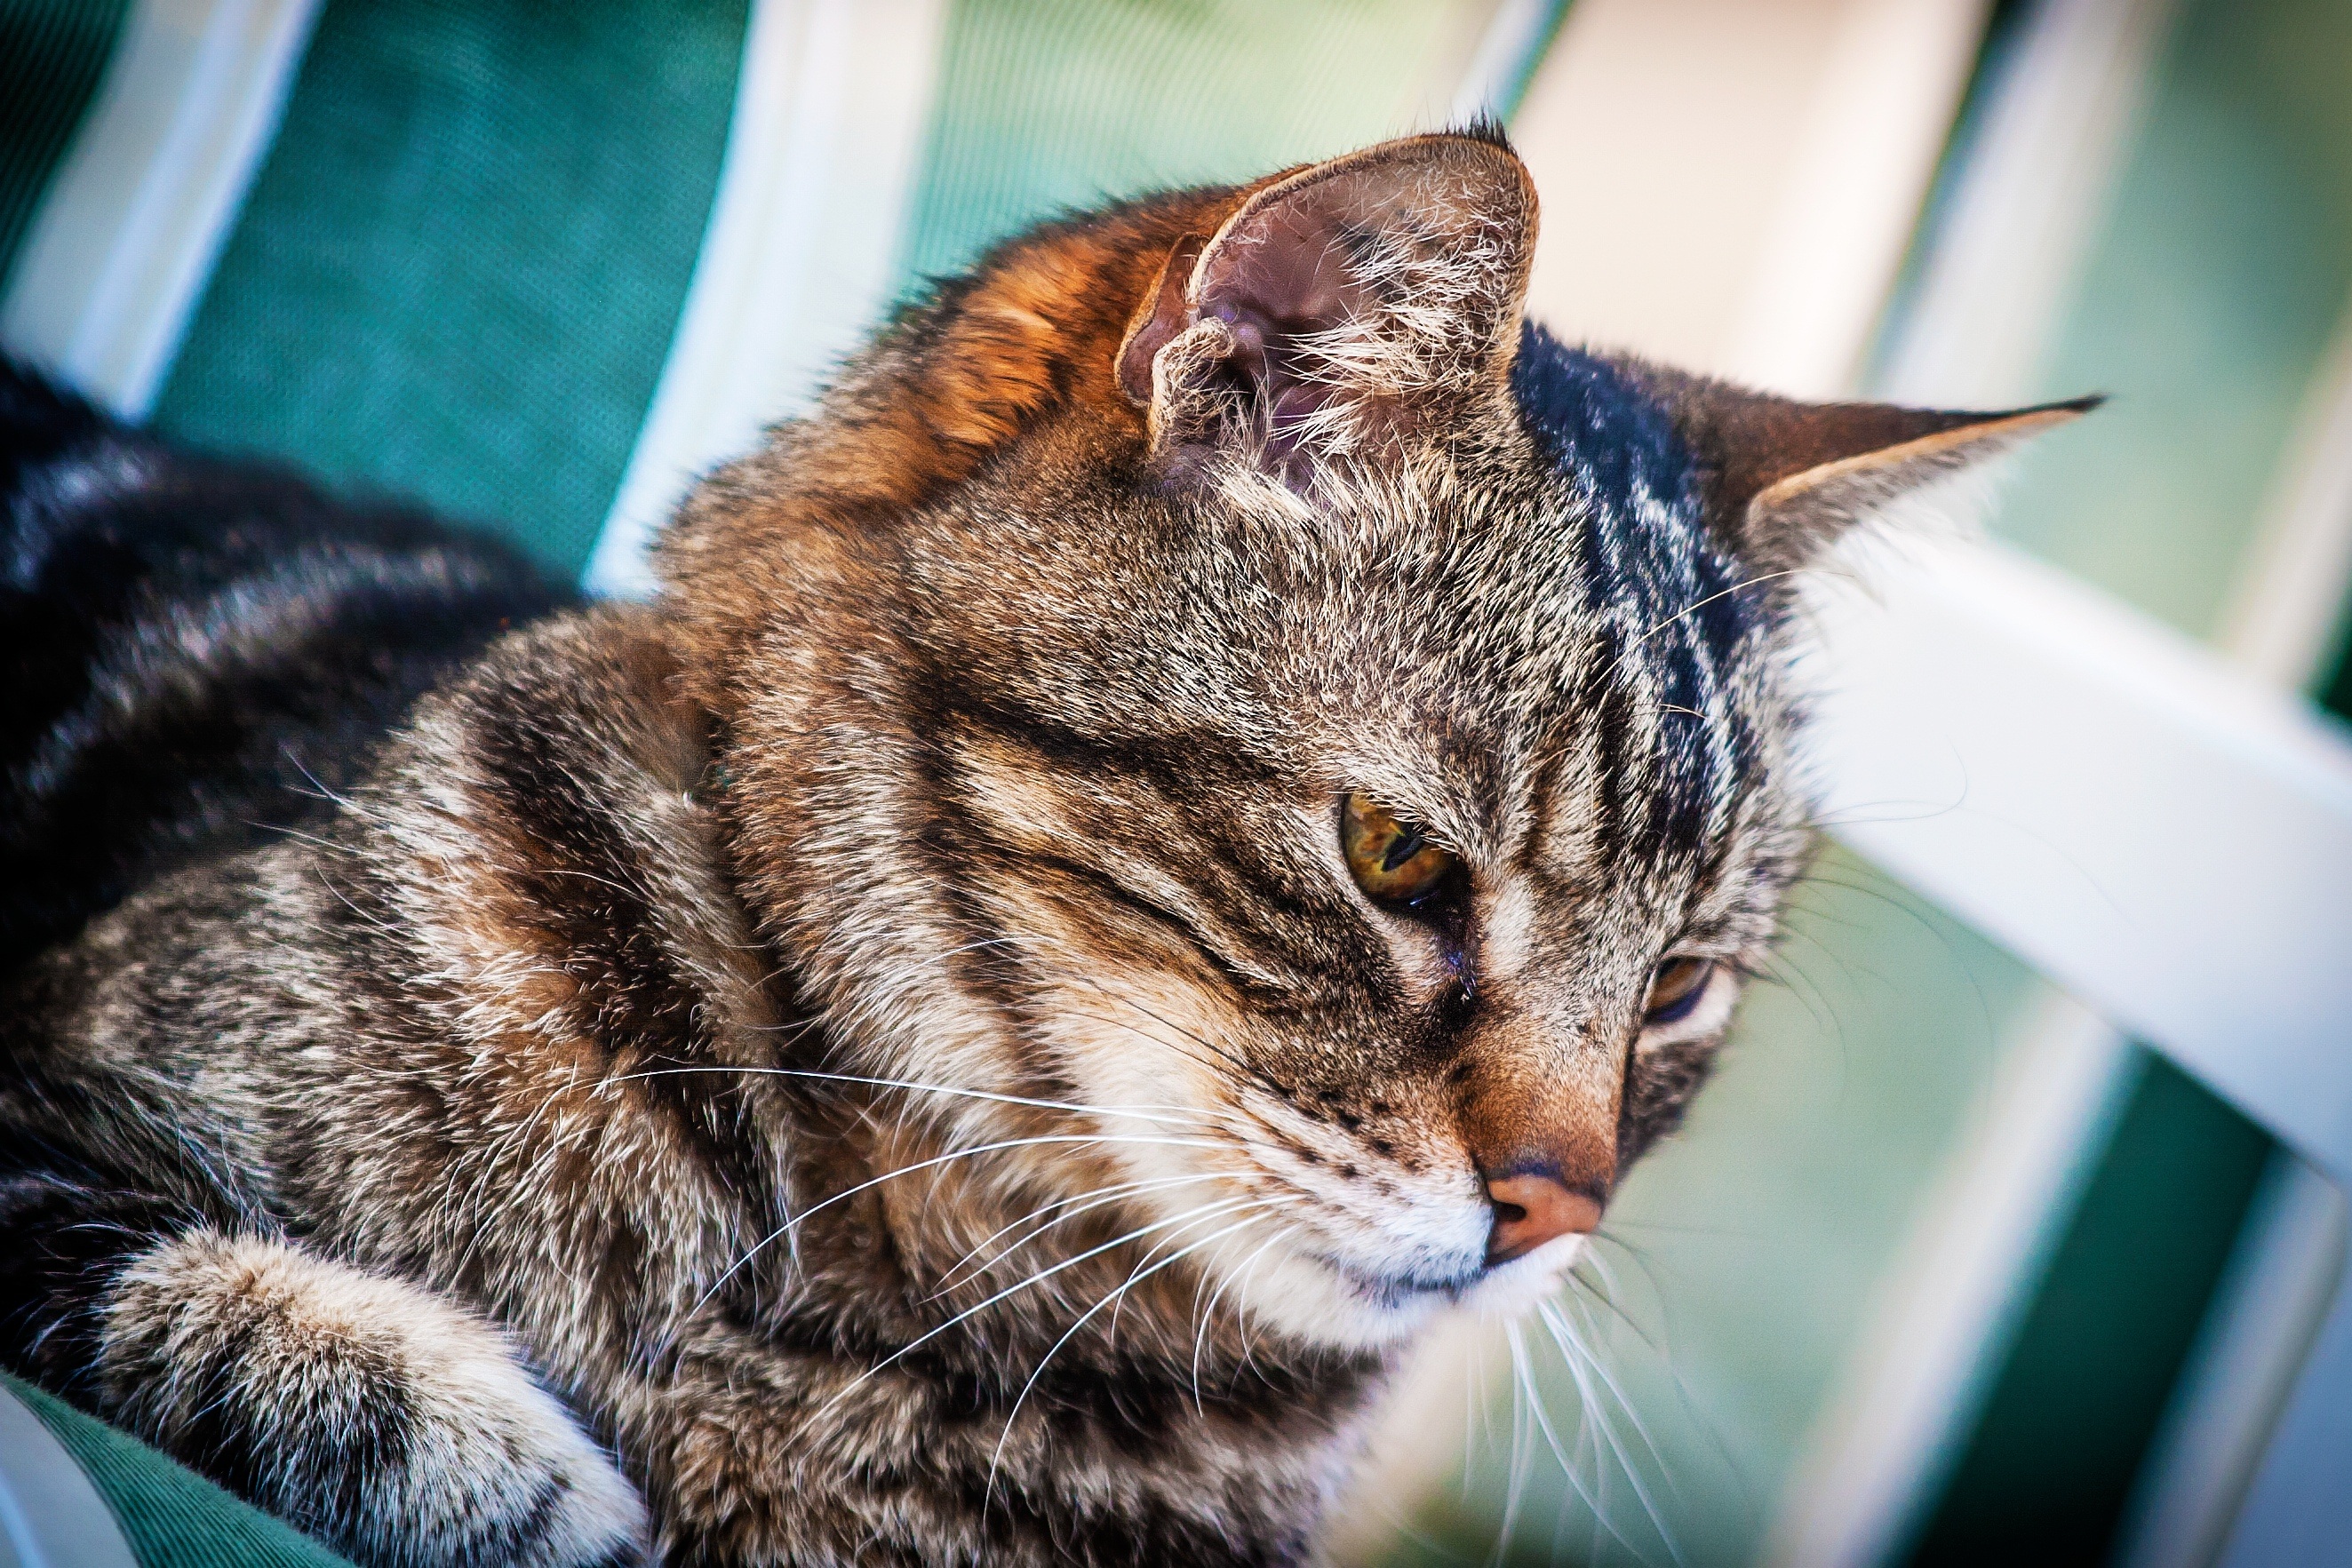
animal, pet, fur, kitten, cat, mammal, fauna, striped, nose, eyes, whiskers, kitty, cool, furry, ears, vertebrate, creature, chilling, beautiful, domestic, shorthair, relaxed, proud, tabby cat, purr, european shorthair, small to medium sized cats, cat like mammal, domestic short haired cat